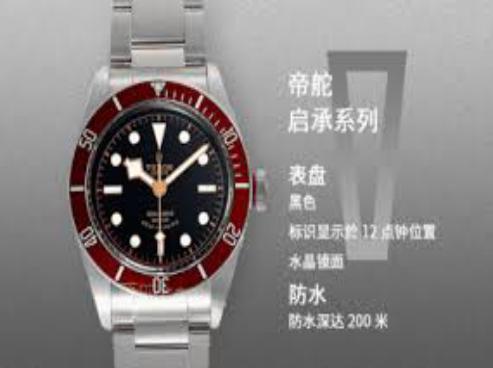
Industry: Clothes